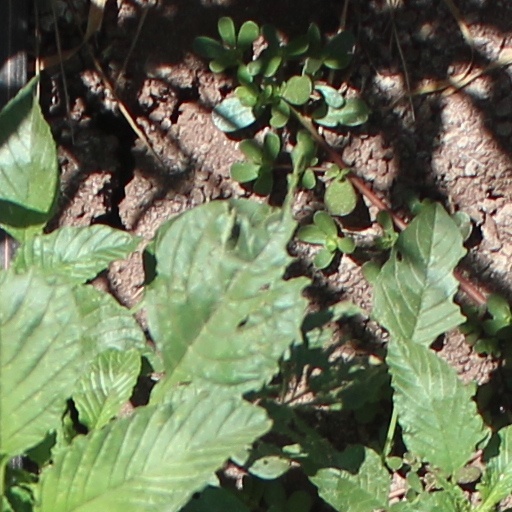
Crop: wheat